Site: brandenburg
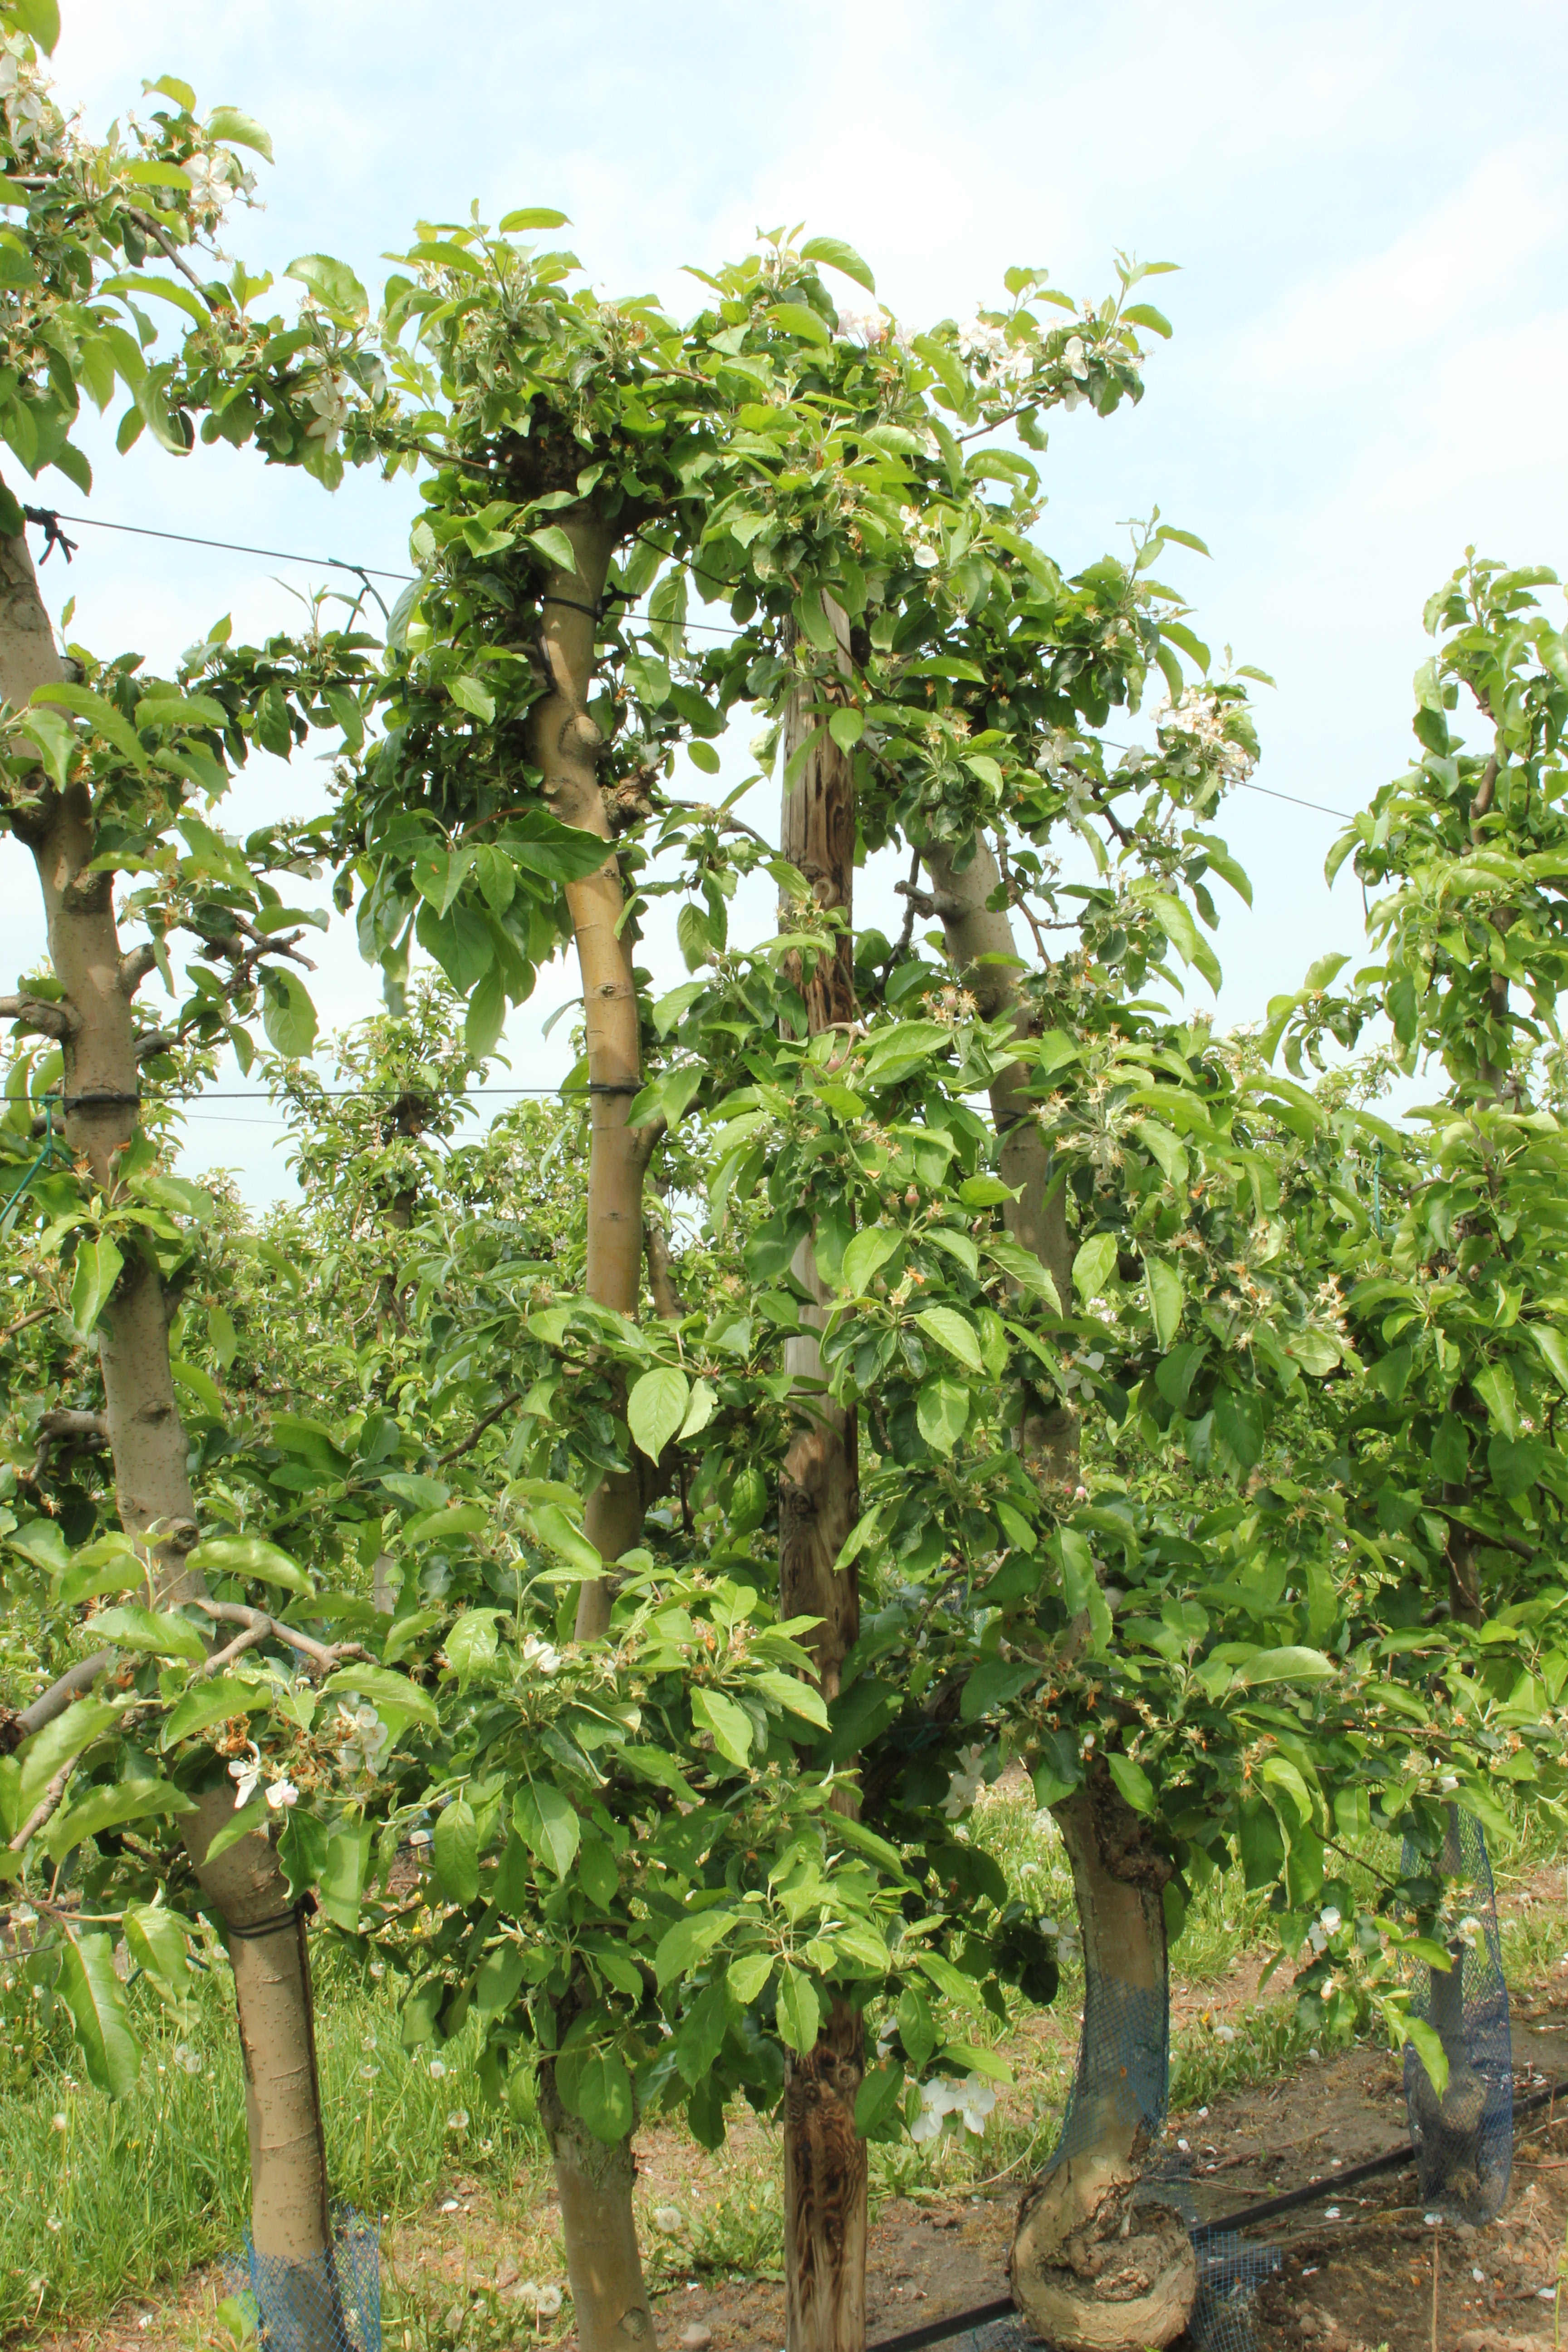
Growth stage (BBCH 67): Flowering